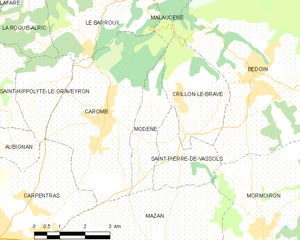
Carte des communes françaises Modène